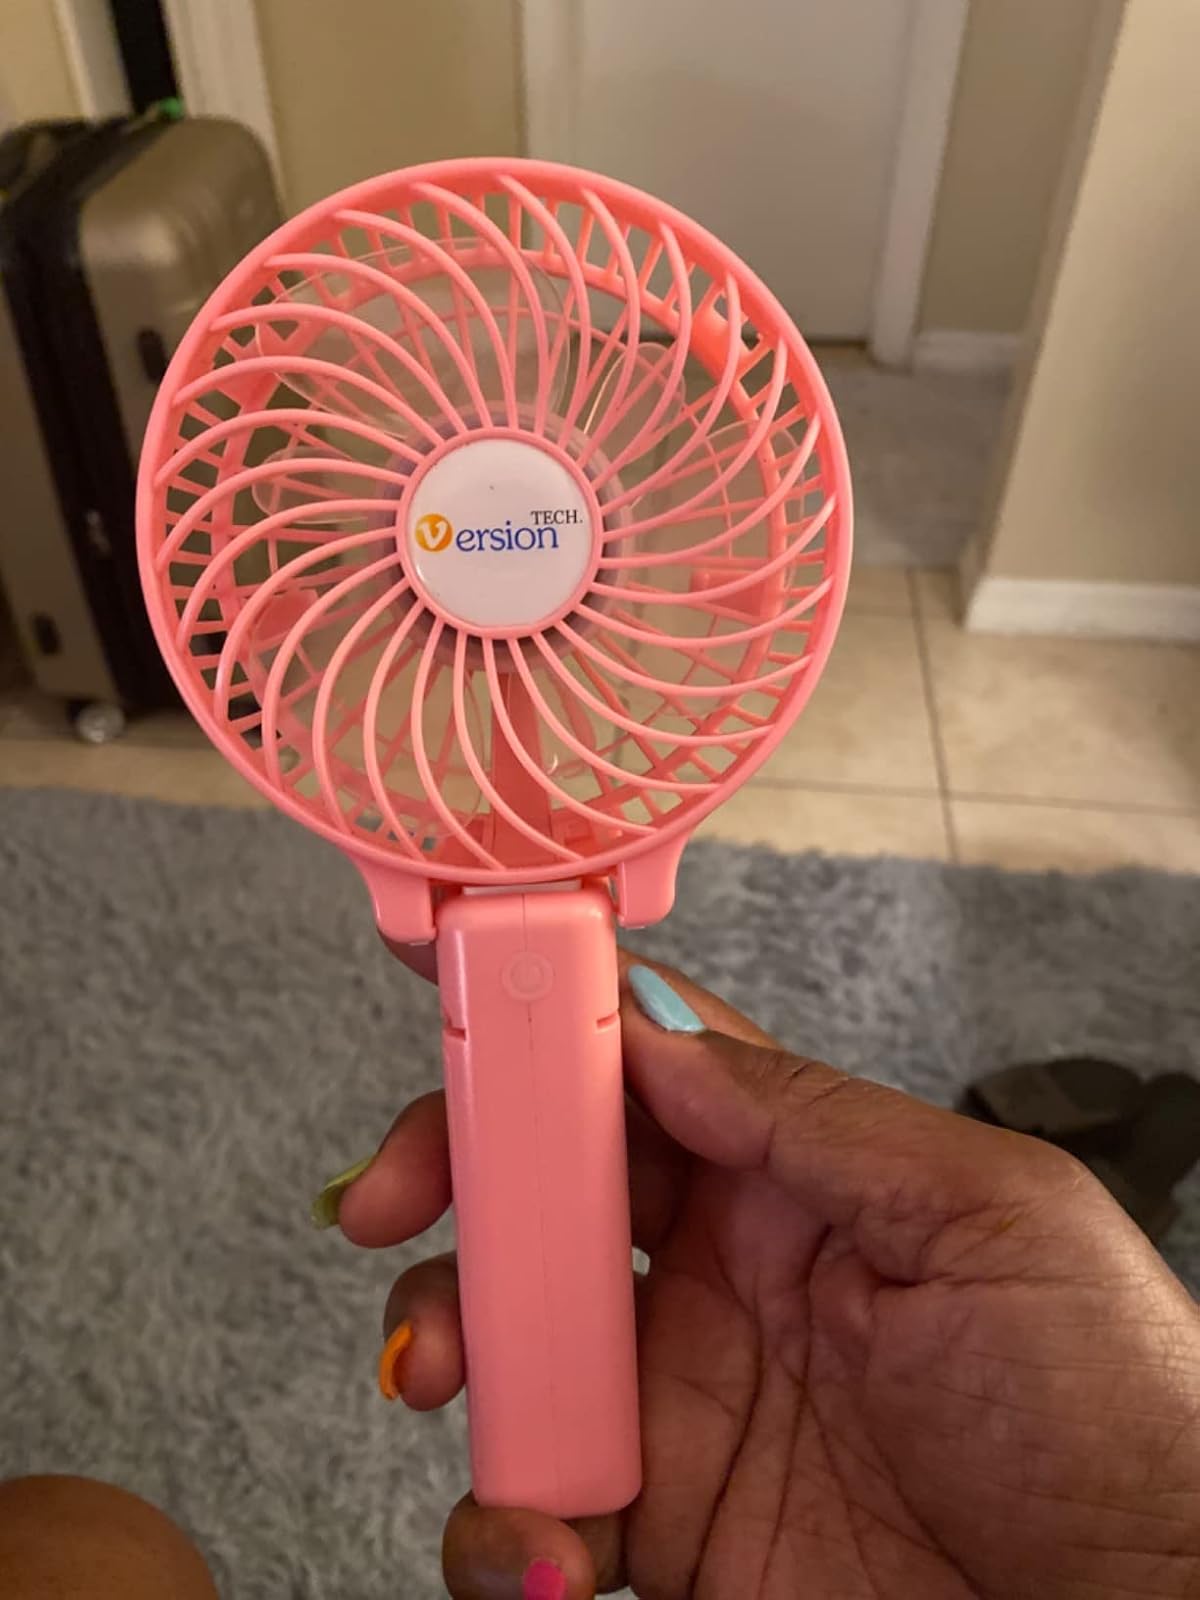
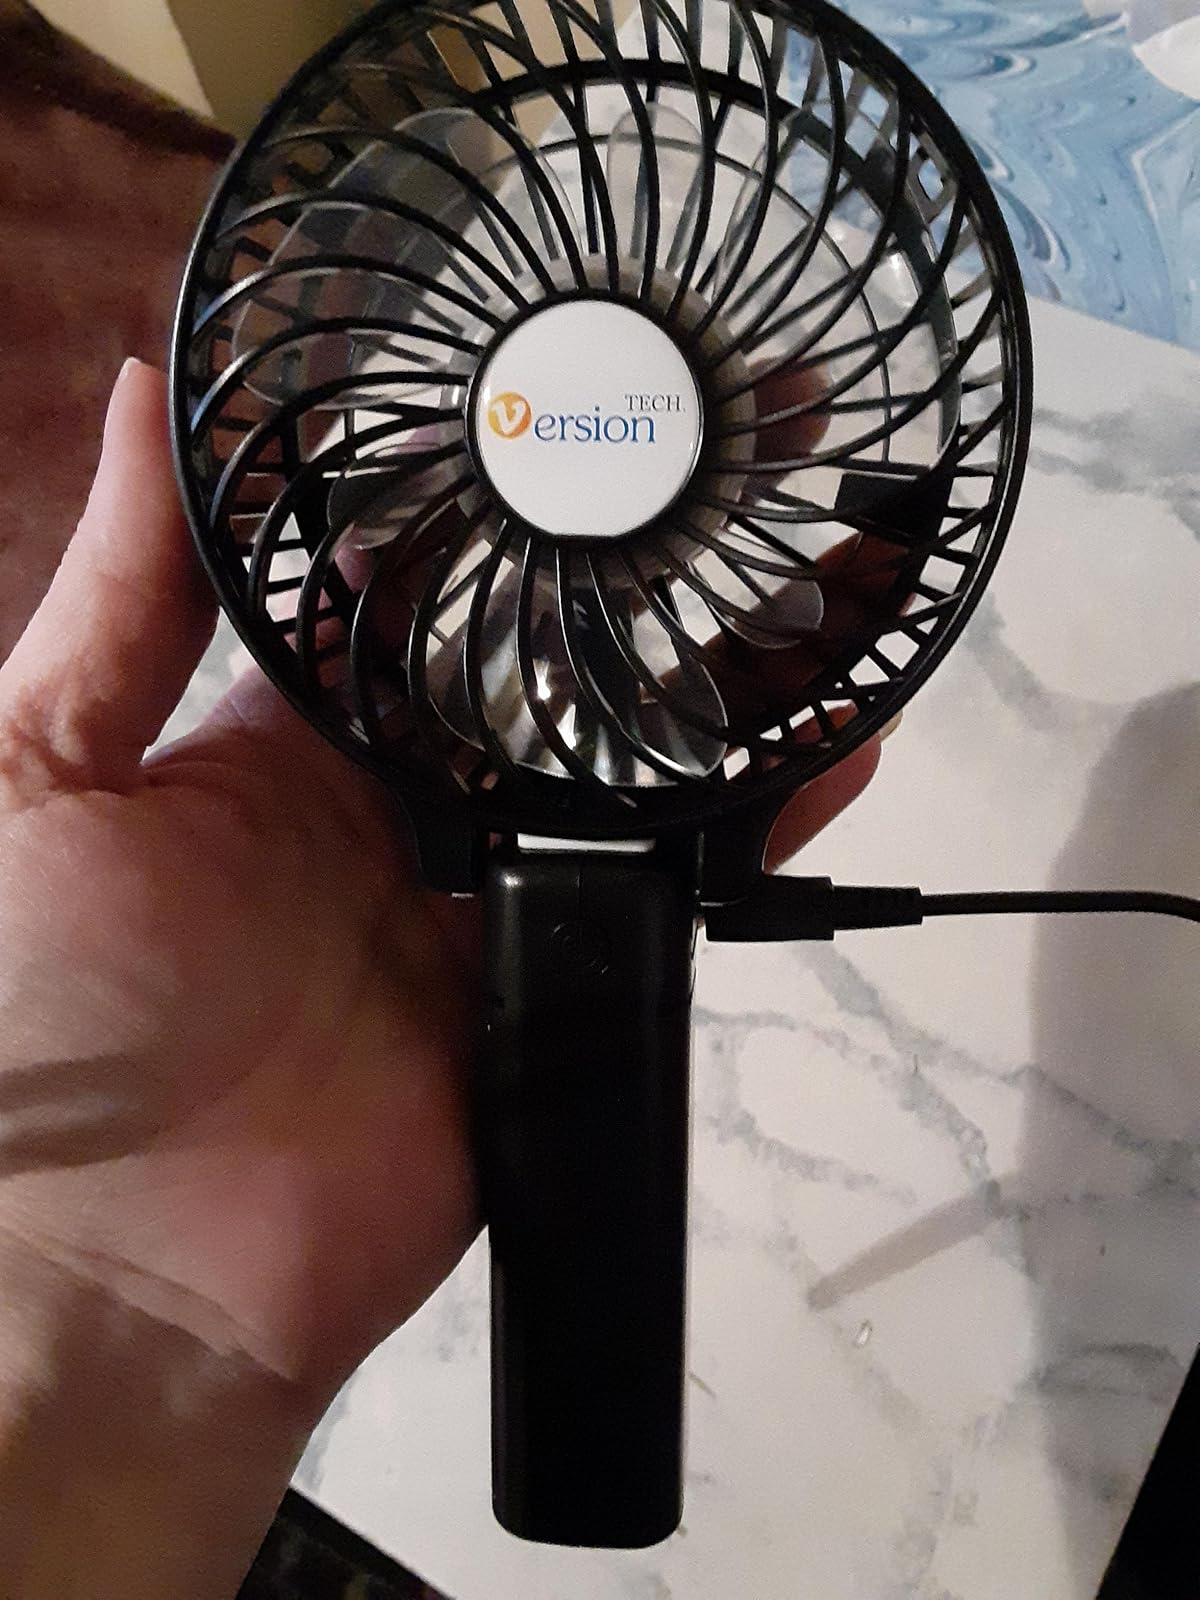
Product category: fan
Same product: no